Angola women's national handball team

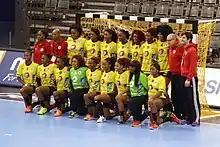

The Angola women's national handball team, nicknamed As Pérolas ("The Pearls"), represents Angola in international handball competitions.